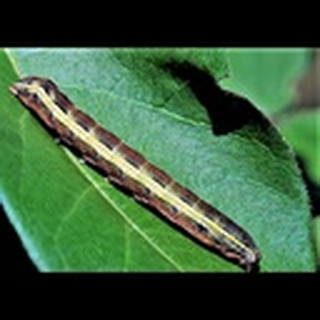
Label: cotton_army_worm